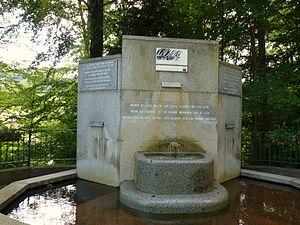
Fontaine Haïdi Hautval
Le Hohwald est une commune française située dans le département du Bas-Rhin, en région Grand Est.